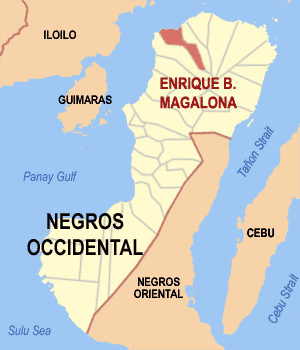
Enrique B. Magalona est une localité de la province du Negros occidental, aux Philippines. En 2015, elle compte 62 921 habitants.